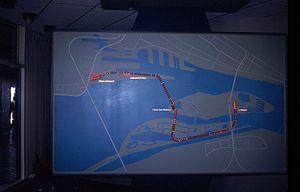
Panneau indicateur du tracé de la ligne du train Expo Express, au centre de contrôle de la station Place d'Accueil à la Cité du Havre.
L'Expo Express était un métro de surface automatisé de cinq stations sur un parcours de 5,7 kilomètres. Ce circuit fut construit pour l'Exposition universelle de 1967 de Montréal et a coûté environ 18 millions de dollars canadiens.